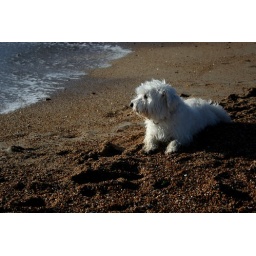
We wore the dog out pretty quickly this weekend. He liked the beach near my parents though.More beach shots to come...